Salomon Korn

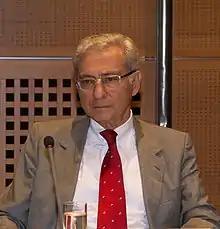
Korn in 2018

Salomon Korn (born 4 June 1943 in Lublin, Poland) is a German architect and an honorary senator of Heidelberg University. Since 1999 he has served as chairman of the Jewish Community of Frankfurt am Main and since 2003 as vice president of the Central Council of Jews in Germany.